Ellen Jens

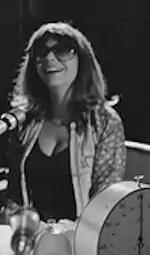
Jens in 1974

Ellen Jens (6 October 1940 – 17 November 2023) was a Dutch television director and producer, best known for her collaboration with Wim T. Schippers on VPRO television. She produced and directed a large number of other television shows, especially on literature and art, and was referred to as a "television legend".